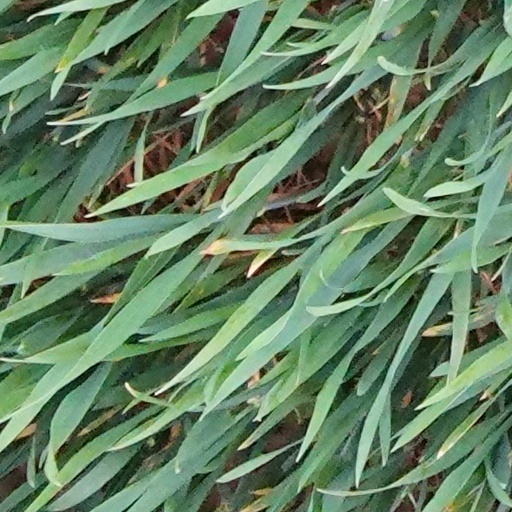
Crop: wheat